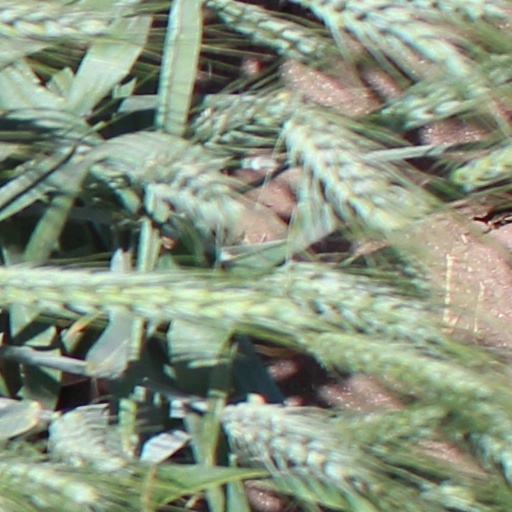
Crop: wheat